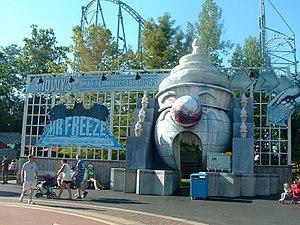
Mr. Freeze: Reverse Blast, initialement appelés Mr. Freeze, sont deux parcours de montagnes russes lancées de type navette situés dans les parcs Six Flags Over Texas à Arlington au Texas et Six Flags St. Louis à Eureka dans le Missouri. Ces deux attractions ont été ouvertes la même année et sont identiques.